Mind Games (TV series)

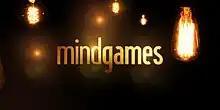

Mind Games is an American comedy-drama television series created by Kyle Killen that aired on ABC. The show is about two brothers who run a problem solving firm called Edwards and Associates that employs solutions based on psychological manipulation. It premiered on February 25, 2014, and was canceled on March 27, 2014.